Black Sea slave trade

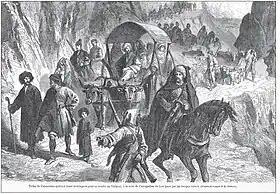
Circassian refugees

The last slave raid was conducted in 1769, during the Russo-Turkish War (1768–1774), when 20,000 people were taken captive.